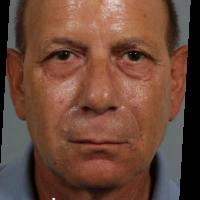
Age group: age 66-80